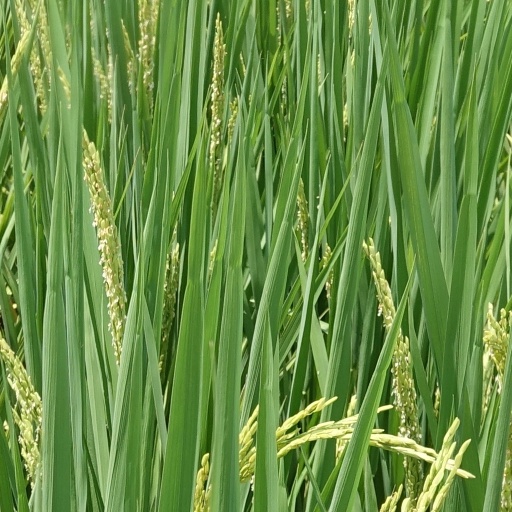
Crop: rice